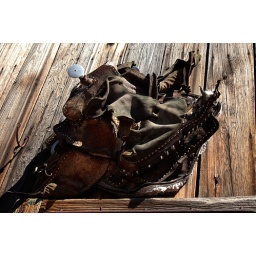
An old saddle hung on the wall of the Mercantile building in Tortilla Flat.